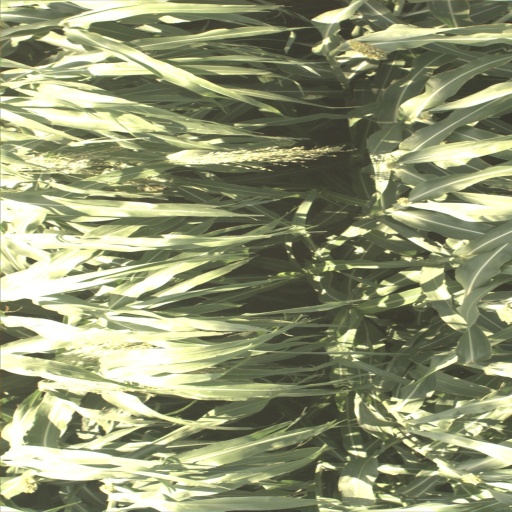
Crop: sorghum